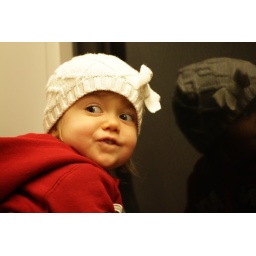
Maya excited to be in the sky train